List of One Piece chapters (1016–current)

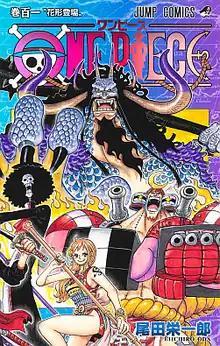
Volume 101 of "One Piece", released in Japan by Shueisha on December 3, 2021

These chapters have yet to be published in a "tankōbon" volume. They were originally serialized in Japanese in issues of "Weekly Shōnen Jump" from April to July 2025.